Foster Hewitt

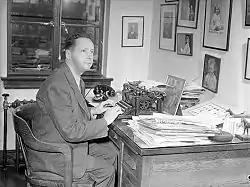
Foster Hewitt, 1945

Foster William Hewitt, (November 21, 1902 – April 21, 1985) was a Canadian radio broadcaster most famous for his play-by-play calls for "Hockey Night in Canada". He was the son of W. A. Hewitt, and the father of Bill Hewitt.